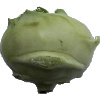
Label: Kohlrabi 1